Consulate General of France, San Francisco

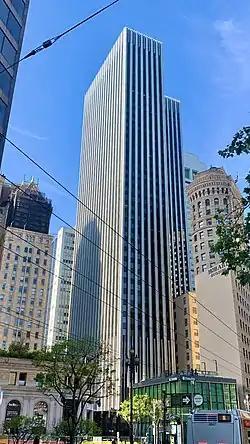
Building housing the French Consulate General in San Francisco

A visa allows a foreigner and non-European Union member, to enter and travel temporarily within French territory. On June 27, 2018, the Visas section of the French Consulate of San Francisco was replaced by the contractor VFS Global.